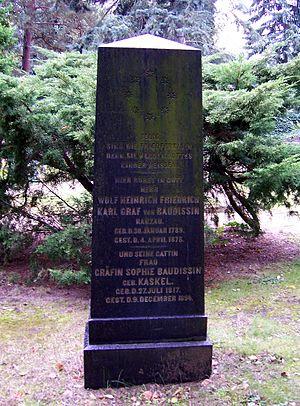
Wolf Heinrich Friedrich Karl von Baudissin, né le 30 janvier 1789 à Copenhague et mort le 4 avril 1878 à Dresde, est un diplomate, écrivain et traducteur allemand.